Mao Asada

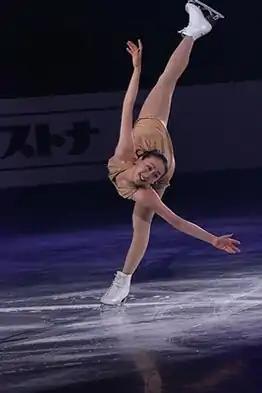
Asada does an arabesque spiral during her exhibition program "Smile" at the 2013–14 Grand Prix Final.

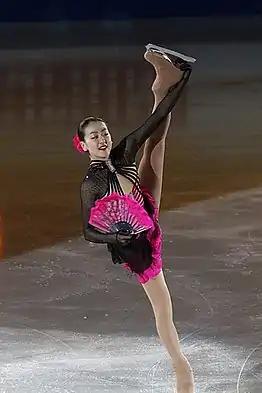
Asada does a Y spiral during her exhibition program Caprice No. 24 at the 2010 World Championships.

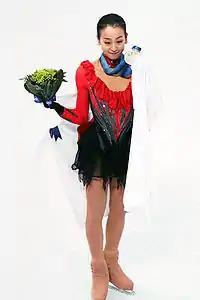
Asada at the 2010 Winter Olympics medal ceremony

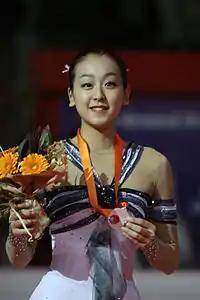
Asada at the 2007–08 Grand Prix Final medal ceremony.

Small medals for short program and free skating awarded only at ISU Championships. At team events, medals awarded for team results only.